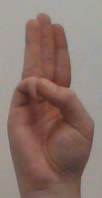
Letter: thaa